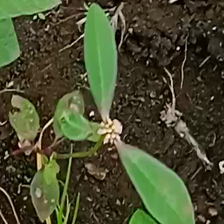
Weed species: Moti_dudhi(Euphorbia_geneculata_L)